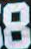
Number: 8